Samoa Conservation Society

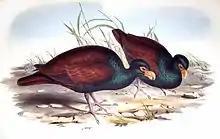
The "Manumea"

The society's first project was to save the "manumea", and included raising awareness of its habitat and conservation status, and monitoring to understand its breeding and feeding habits. In 2017 it led an international campaign with Auckland Zoo and the Ministry of Natural Resources and Environment to try and save the bird from extinction.